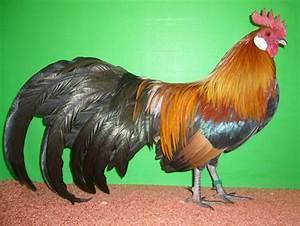
chicken